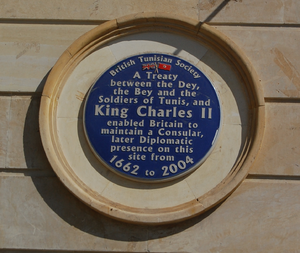
L'ancien consulat d'Angleterre est un bâtiment ayant abrité le consulat du Royaume-Uni en Tunisie, puis l'ambassade après l'indépendance du pays en 1956. Il est situé sur la place de la Victoire à Tunis.